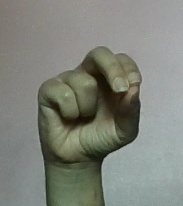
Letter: gaaf